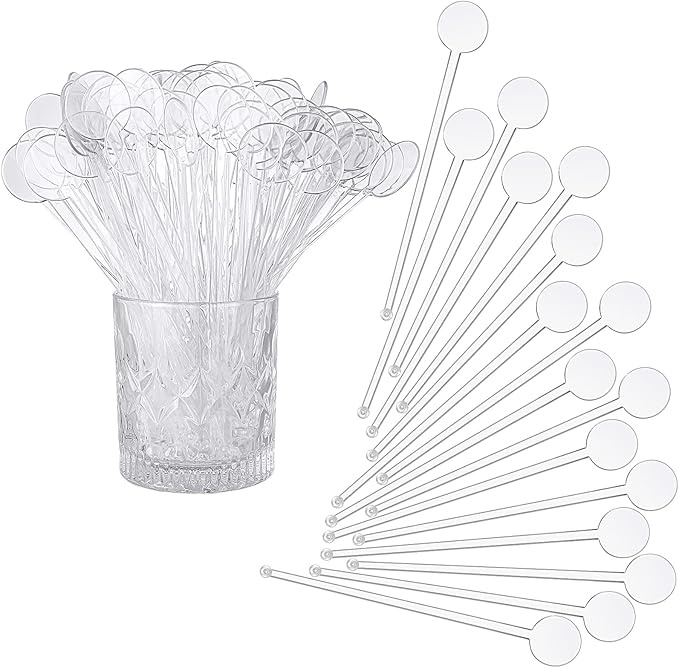
240pcs Disposable Plastic Stirring Sticks – Transparent Disc Top Coffee & Beverage Mixing Rods
Make drink preparation effortless with this bulk pack of 240 Disposable Plastic Stirring Sticks . Designed with a disc top , these clear stirrers are perfect for mixing coffee, tea, cocktails, and other beverages at home, in cafés, restaurants, or offices. Lightweight yet sturdy, these transparent mixing rods are single-use for convenience and hygienic for gatherings, events, or everyday use. Their sleek design adds a touch of professionalism to any drink service. ✨ Features: 240-Piece Value Pack – Great for daily use, parties, or commercial settings. Disc Top Design – Provides better grip for stirring coffee, tea, or cocktails. Durable Plastic – Lightweight, clear, and reliable for single-use. Multi-Purpose – Perfect for homes, offices, cafés, restaurants, or events. Convenient & Hygienic – Disposable for quick cleanup. Ensure smooth mixing and professional presentation with these transparent plastic stirrers —a must-have for any beverage station.
Brand: ZMax Dubai
Category: Arts & Entertainment > Party & Celebration > Party Supplies > Cocktail Decorations > Cocktail Picks